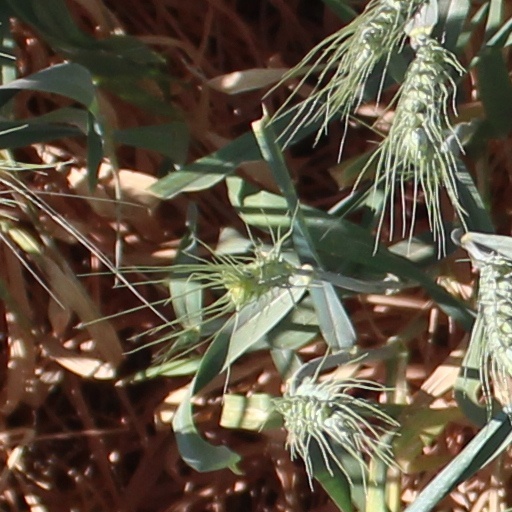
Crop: wheat